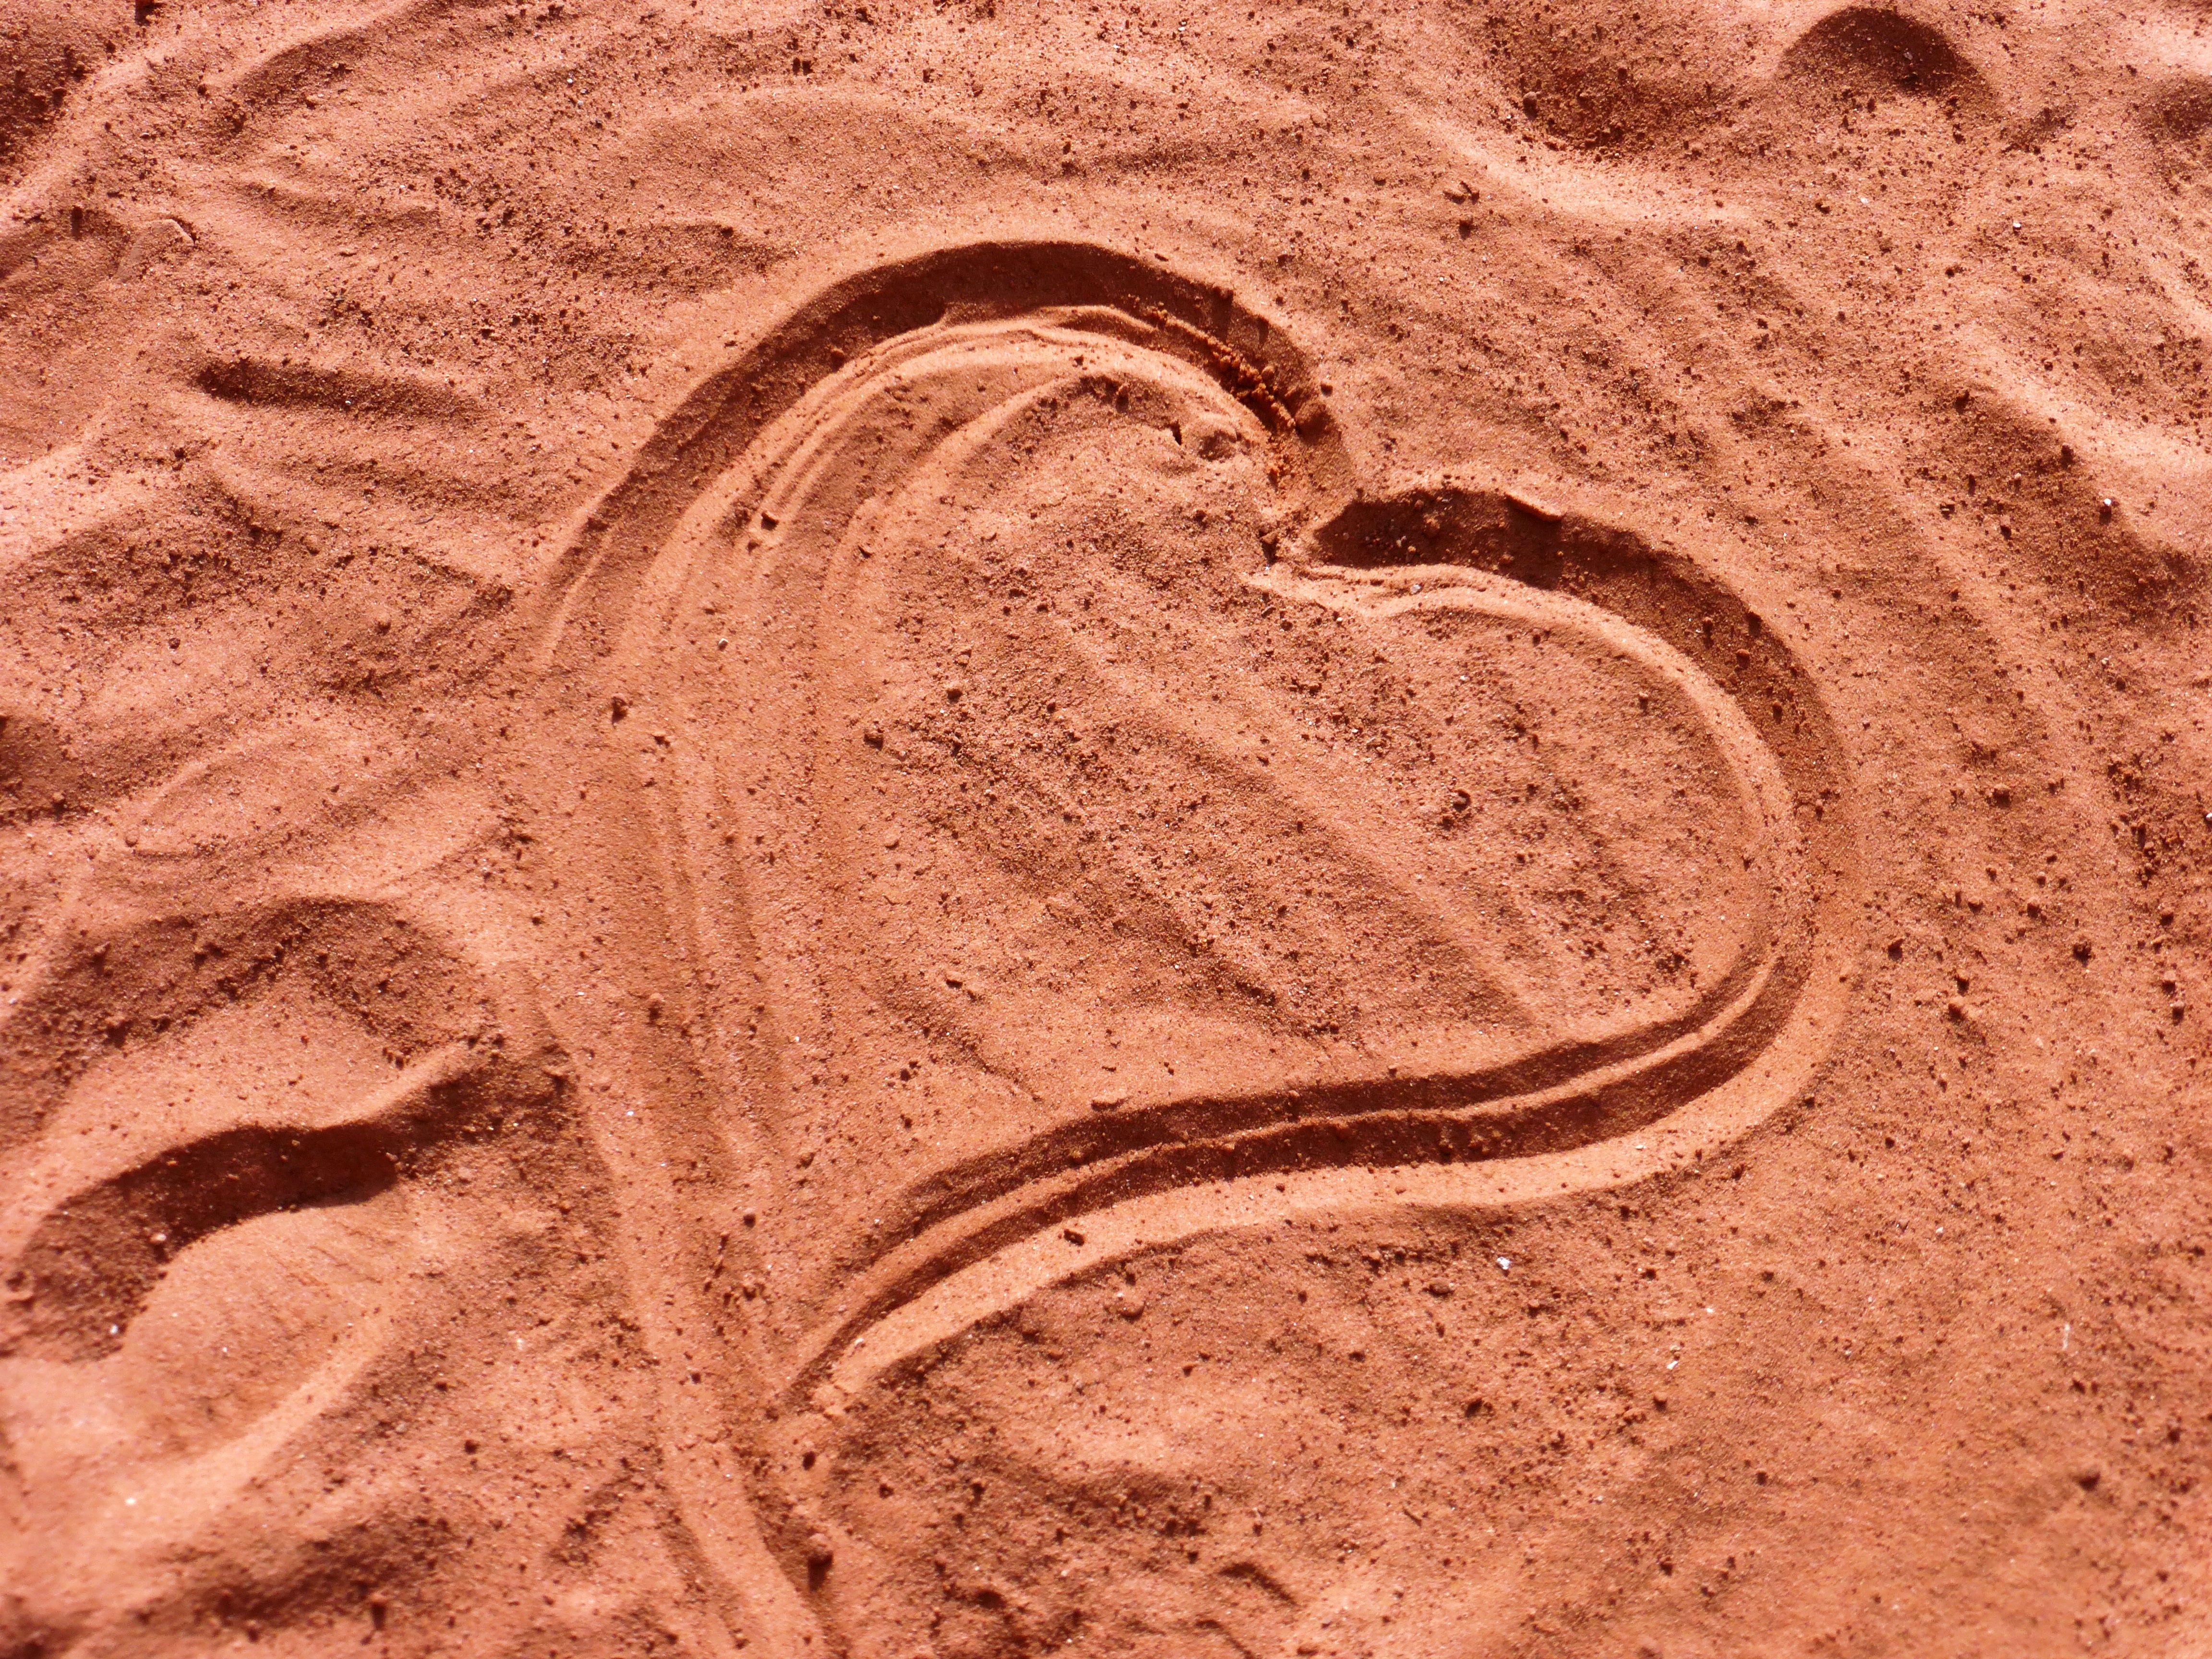
sand, love, heart, food, romance, romantic, soil, material, tracks in the sand, heart shape, geology, organ, carving, herzchen, i love you, love heart, ancient history